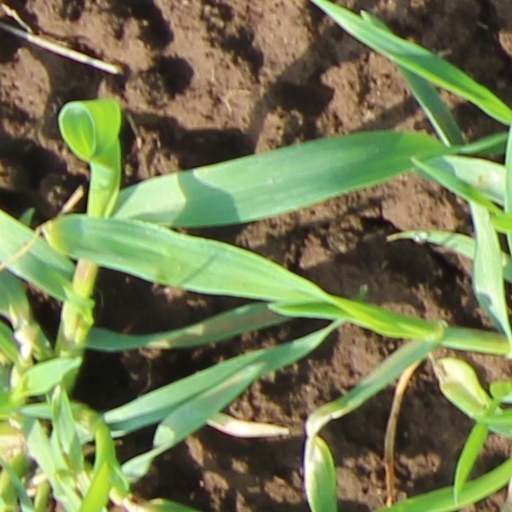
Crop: wheat